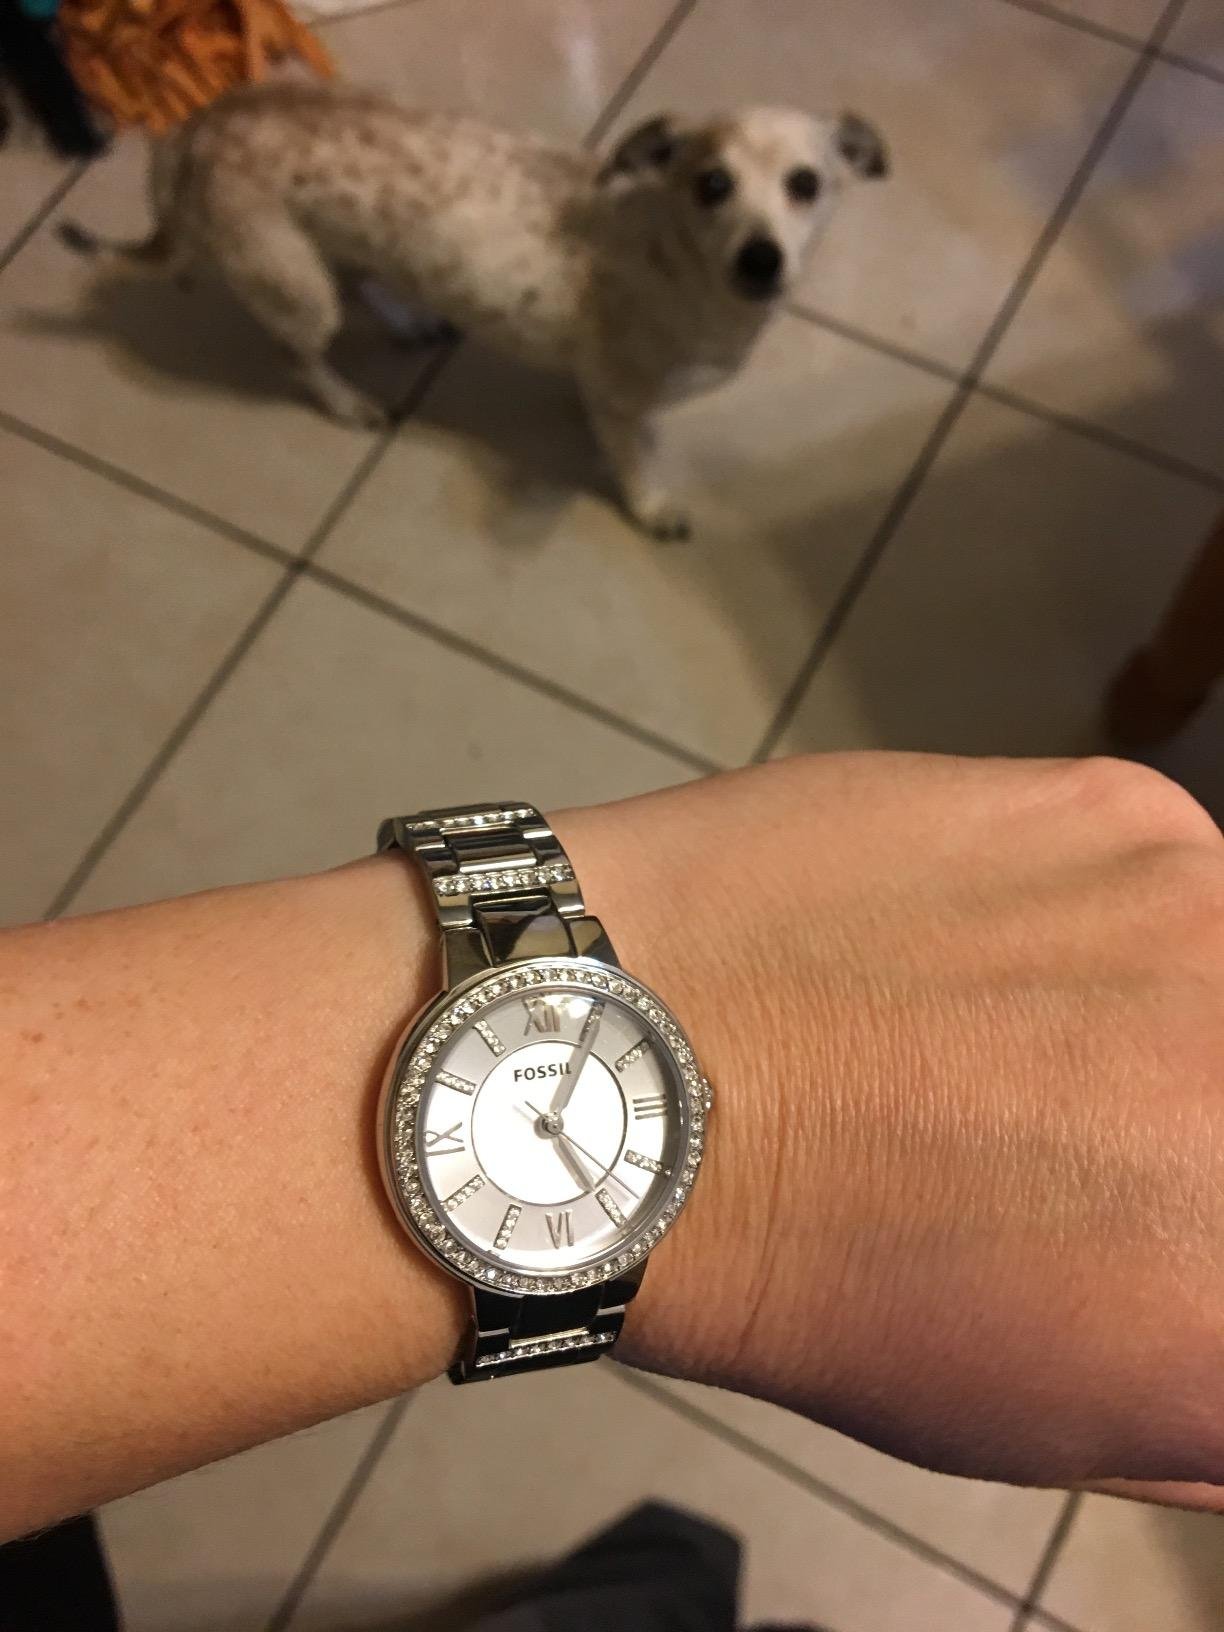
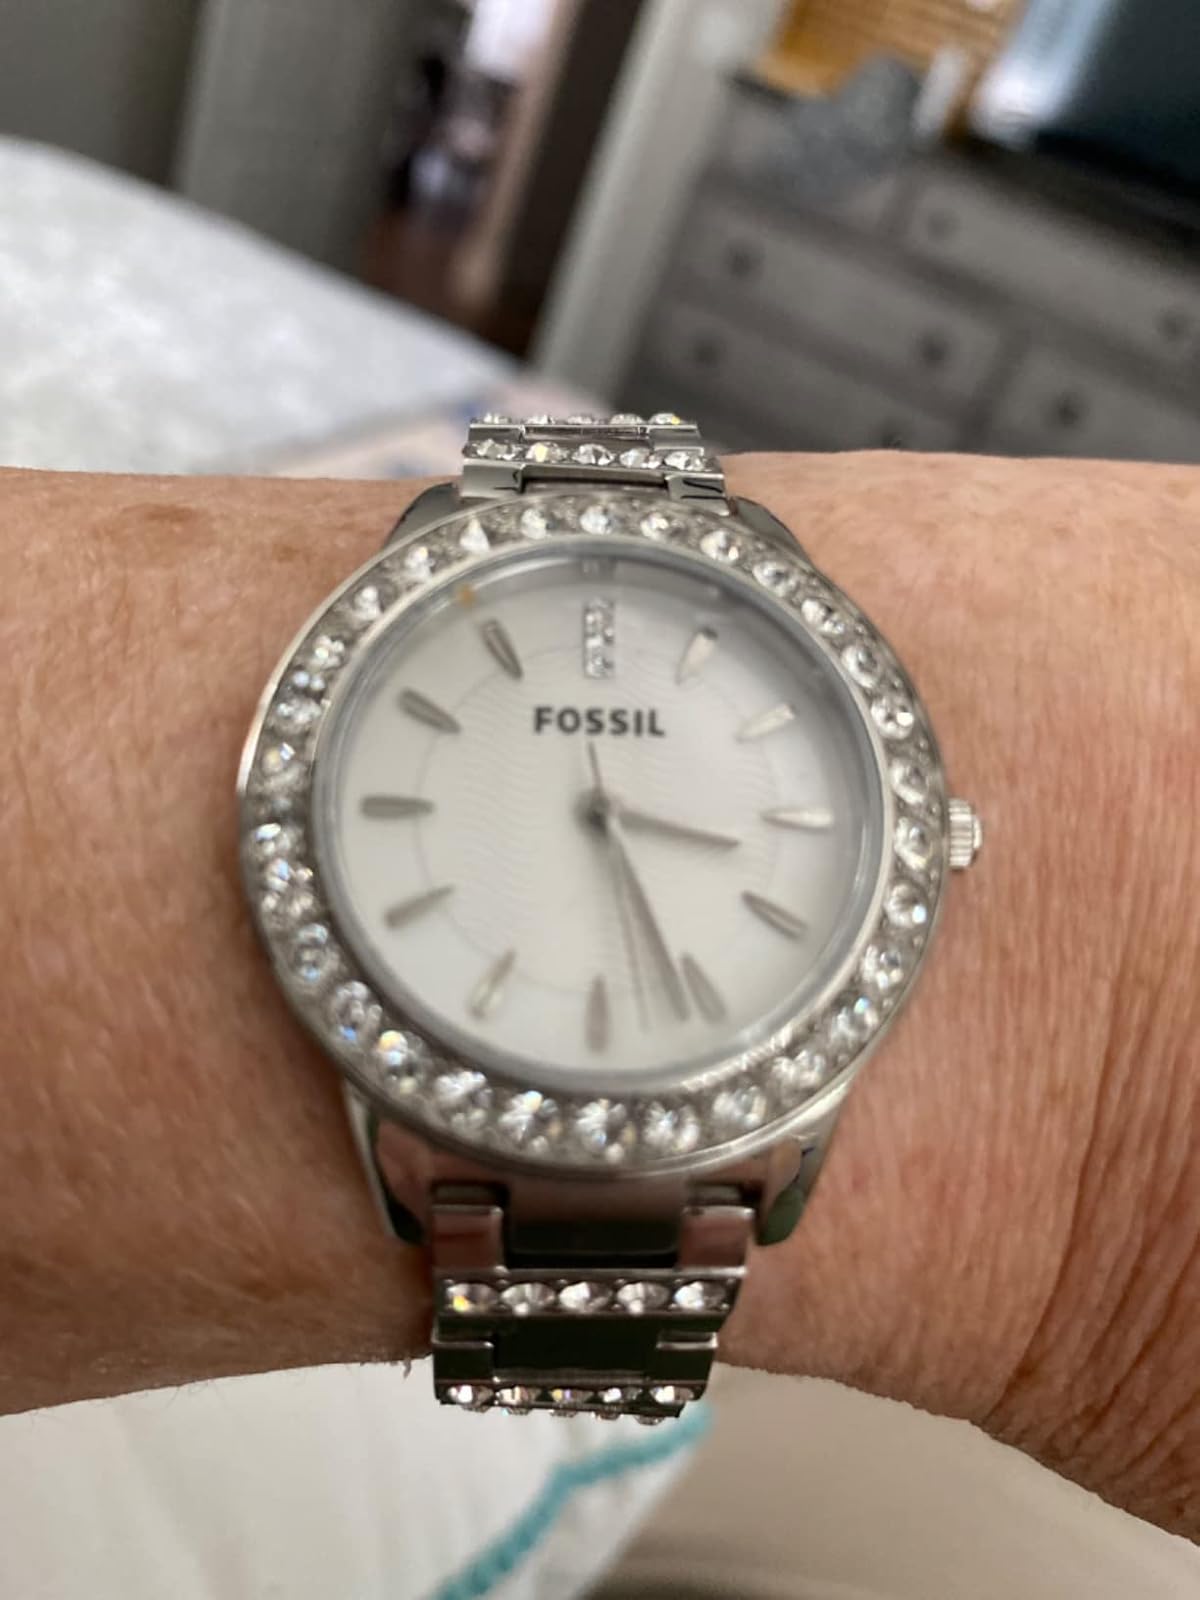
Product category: accessories_watch
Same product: no